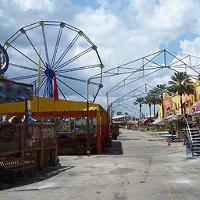
Weather: cloudy or overcast